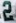
Number: 2